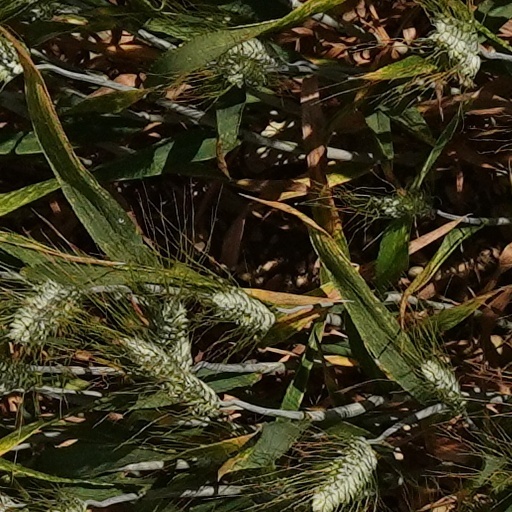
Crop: wheat